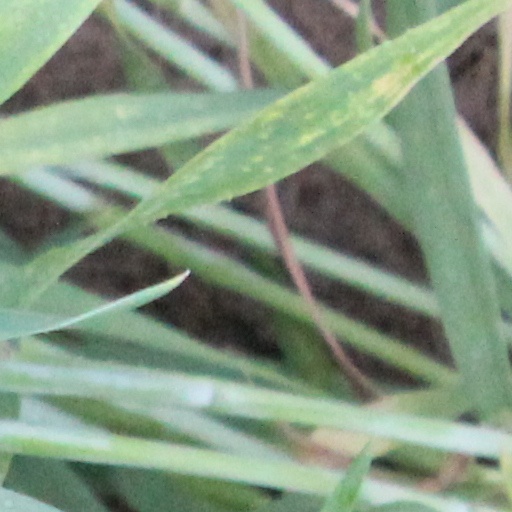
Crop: wheat